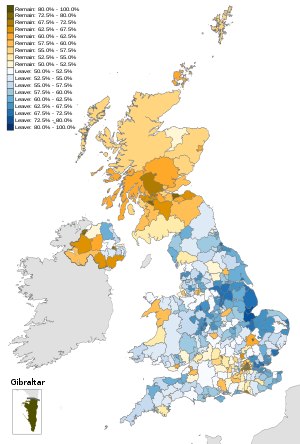
Folkeafstemningen om Storbritanniens EU-medlemskab 2016 / Resultatet
Afstemningsresultat i de enkelte valgkredse. Farve angiver andel af "forbliv"-stemmer.
Folkeafstemningen om Storbritanniens EU-medlemskab 2016 var en juridisk uforpligtende folkeafstemning, der fandt sted i Storbritannien og Gibraltar torsdag den 23. juni 2016. Resultatet blev officielt offentliggjort om morgenen dagen efter.